Ambler, Pennsylvania

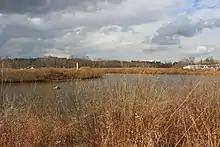
The reservoir parcel of the BoRit Asbestos Superfund Site was remediated and repurposed as the Wissahickon Waterfowl Preserve

A 2011 study by the Pennsylvania Department of Health reviewed data from 1992 to 2008, and reported that mesothelioma was diagnosed 3.1 times more often in Ambler residents than in other Pennsylvania residents. The higher rates were attributed to previous asbestos exposure in the factories.